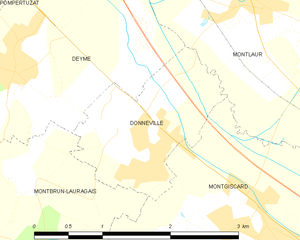
Donneville est une commune française située dans le département de la Haute-Garonne, en région Occitanie.